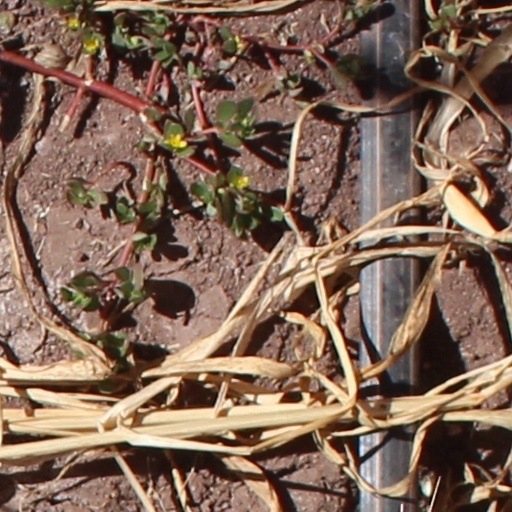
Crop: wheat